Japanese pottery and porcelain

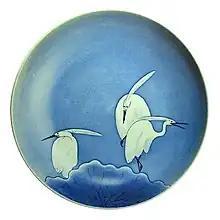
Nabeshima ware tripod large dish with heron design, underglaze blue, (Important Cultural Property)

According to chronicles in 1406, the Yongle Emperor (1360–1424) of the Ming dynasty bestowed ten Jian ware bowls from the Song dynasty to the Ashikaga Yoshimitsu (1358–1408), who ruled during the Muromachi period. A number of Japanese monks who traveled to monasteries in China also brought pieces back home. As they became valued for tea ceremonies, more pieces were imported from China where they became highly prized goods. Five of these vessels from the southern Song dynasty are so highly valued that they were included by the government in the . Jian ware was later produced and further developed as and was highly prized during tea ceremonies of this time.